Madeline (video game series)

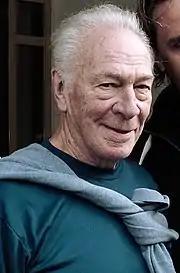
Christopher Plummer narrated both the television and video-game series.

Most of the "Madeline" series is set in Madeline's boarding school or the surrounding neighborhood. The two exceptions are "Madeline European Adventures" (which includes Italy, Switzerland and Turkey) and "Madeline 1st and 2nd Grade Math", set in the Louvre and the Musée d'Orsay. Although "Madeline 1st and 2nd Grade Reading" is set in the boarding school, Madeline and the player can also travel to Italy and Egypt from a magic attic. Throughout the series, Madeline is tasked with helping several characters reach their goals. The series includes original artwork (emulating watercolor painting) for the backgrounds and full animation; "Madeline and the Magnificent Puppet Show" has 30 background scenes and over 10,000 frames of original animation. The TV series' theme song is heard at the beginning of each game. American author Annie Fox, who had co-created the edutainment "Putt-Putt" series, contributed to the development of the "Madeline" games.